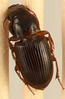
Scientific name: Cratacanthus dubius
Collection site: North Sterling NEON (STER), plot STER_029